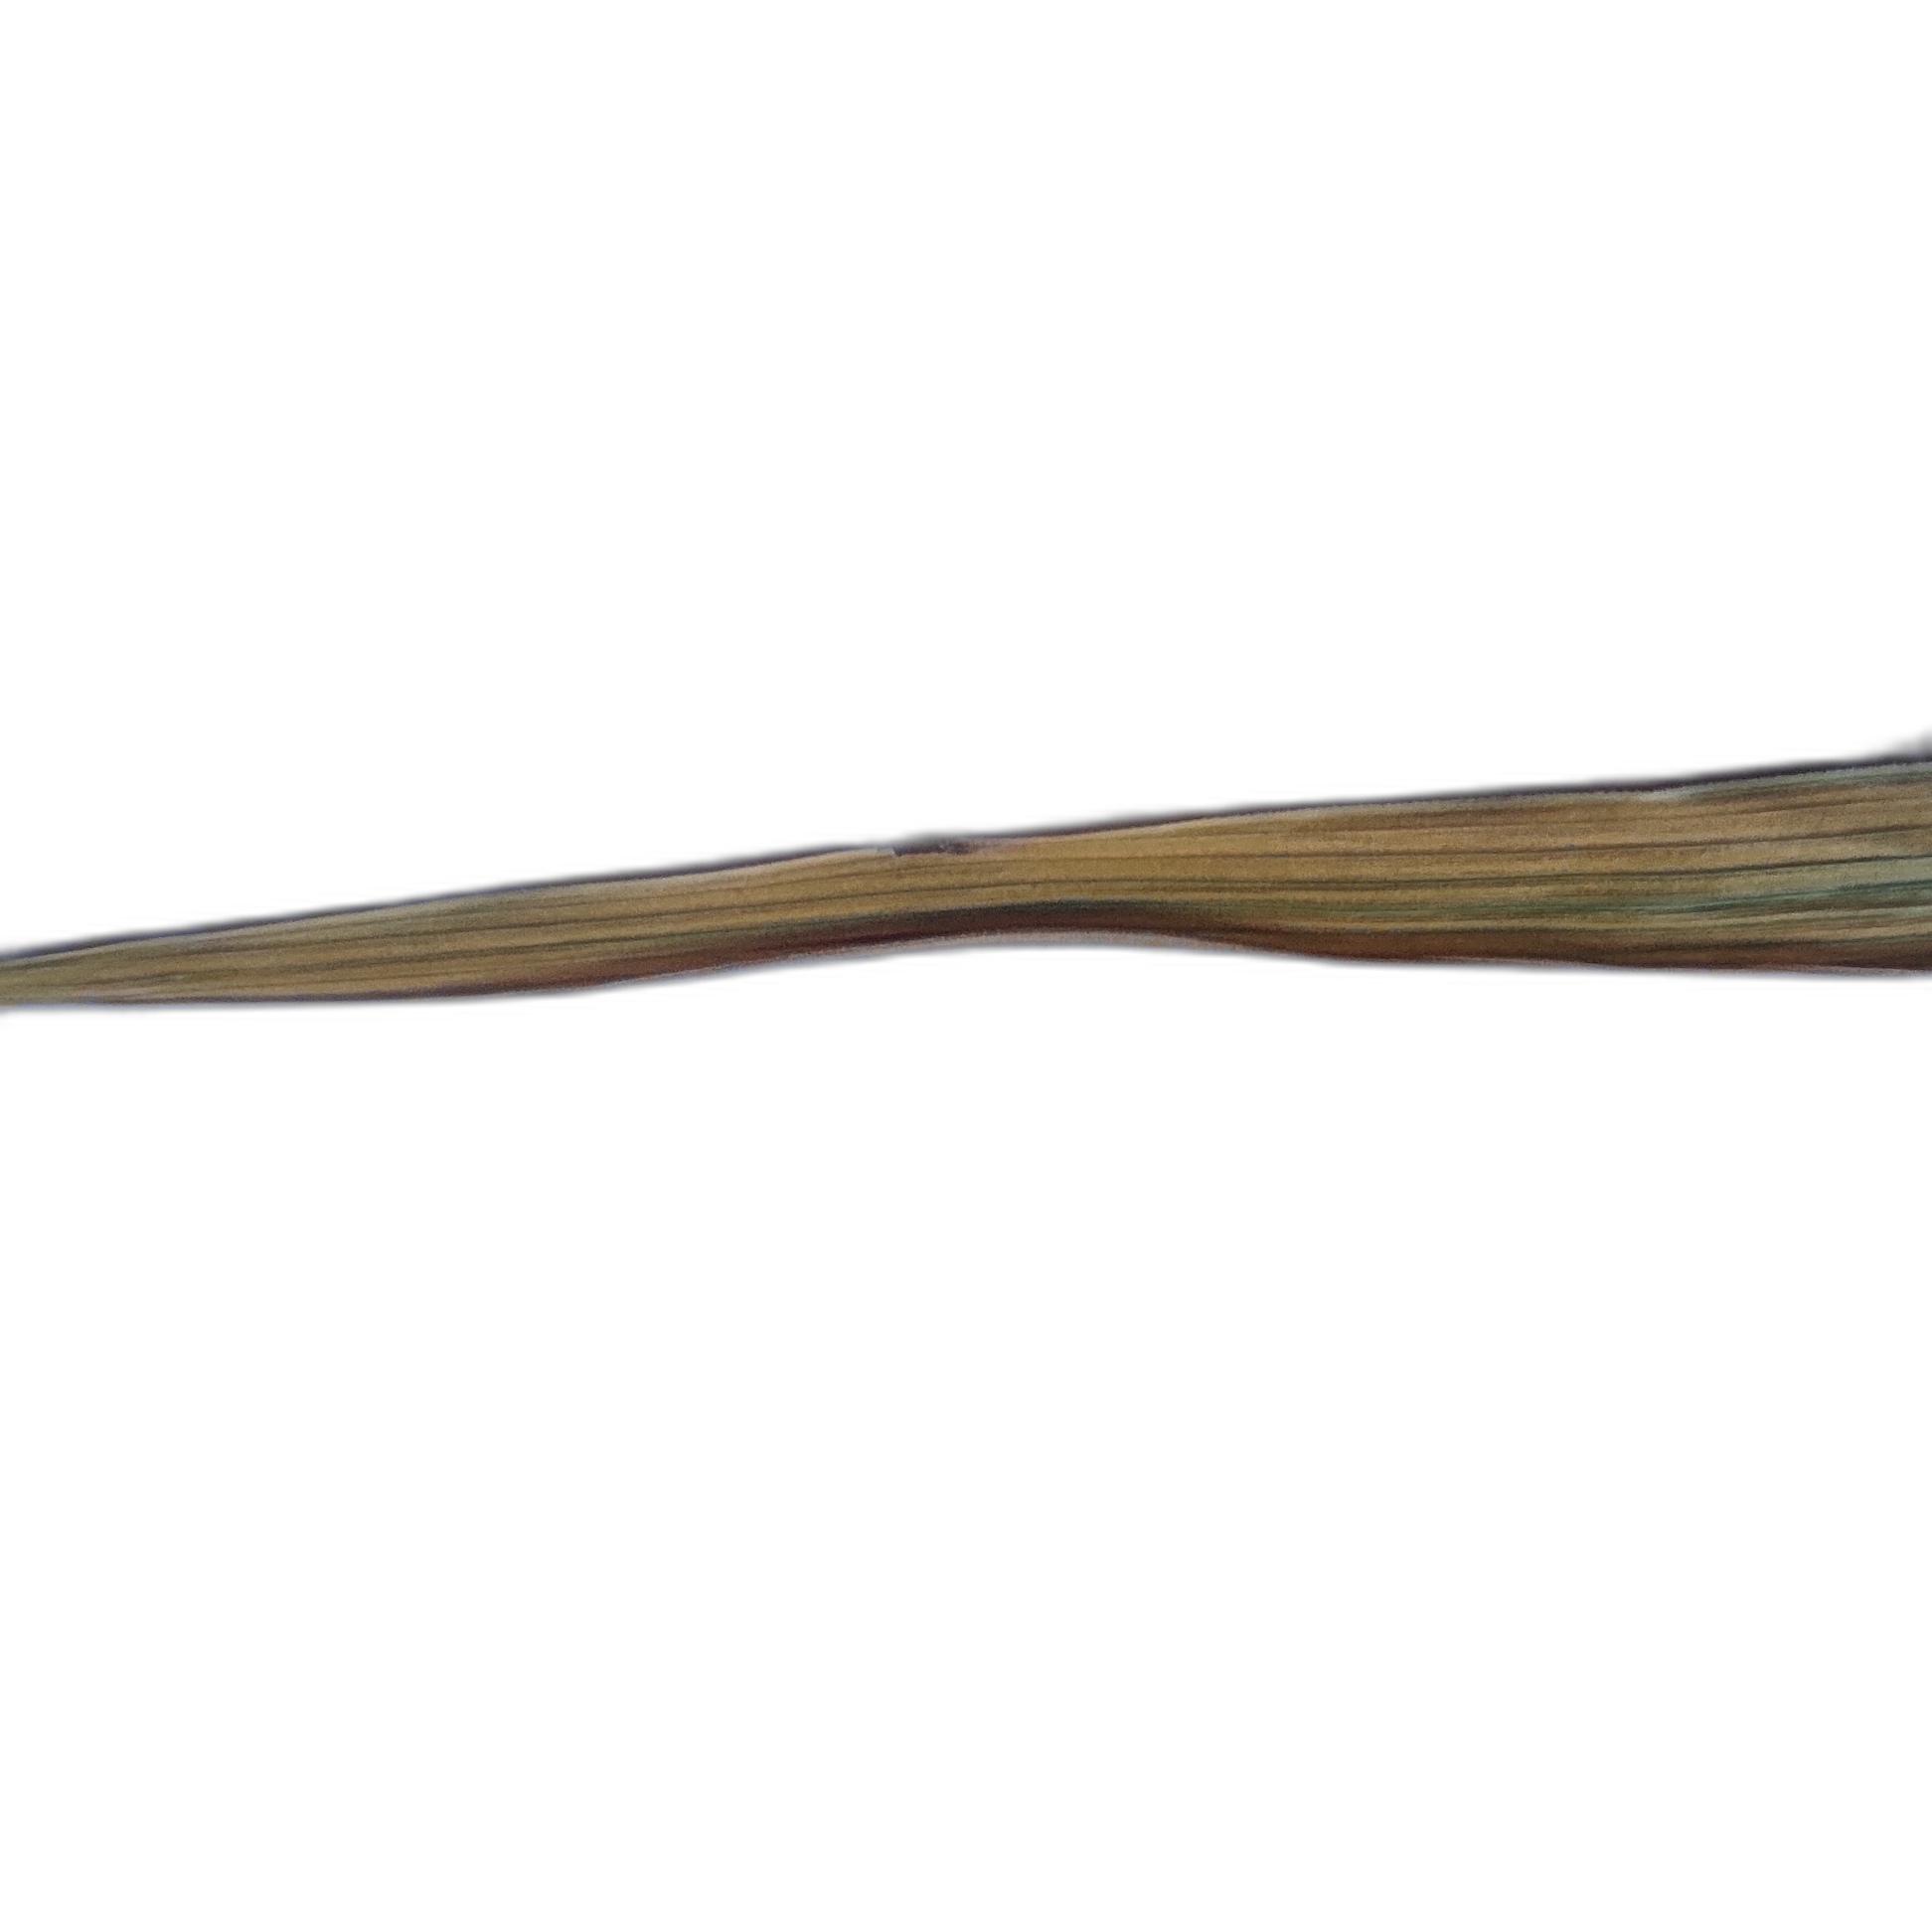
Label: Leaf Scald